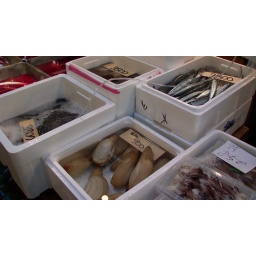
the fish market in tokyo